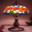
Label: lamp